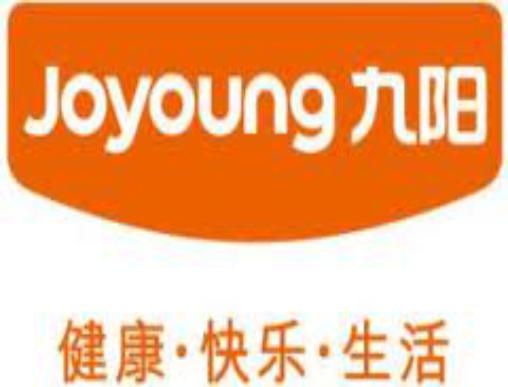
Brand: joyoung
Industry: Necessities